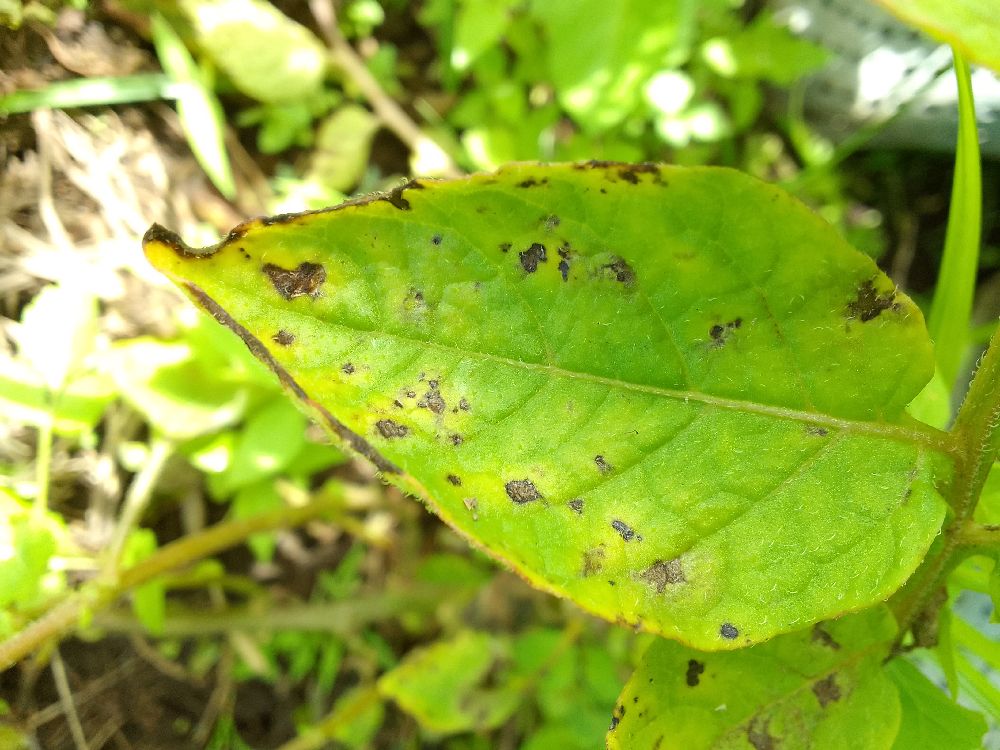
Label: Early blight